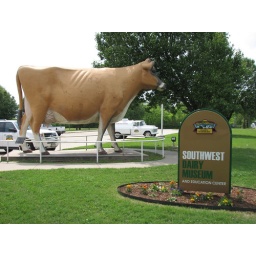
leading looks. In this frame the sign is more important than the cow because it is in the right side of the frame.